Vladimir Tumanov

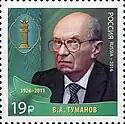
Tumanov on a 2016 Russian post stamp

Vladimir Alexandrovich Tumanov (20 October 1926 – 9 June 2011) was a Soviet and Russian legal scholar who served as 2nd President of the Constitutional Court of Russia from 1995 to 1997.